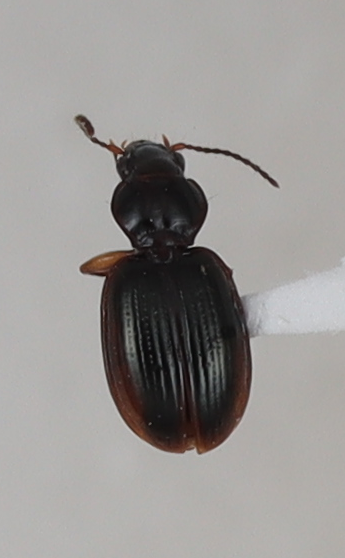
Scientific name: Mecyclothorax konanus
Plot: 6
Trap: W
Collected: 20190508